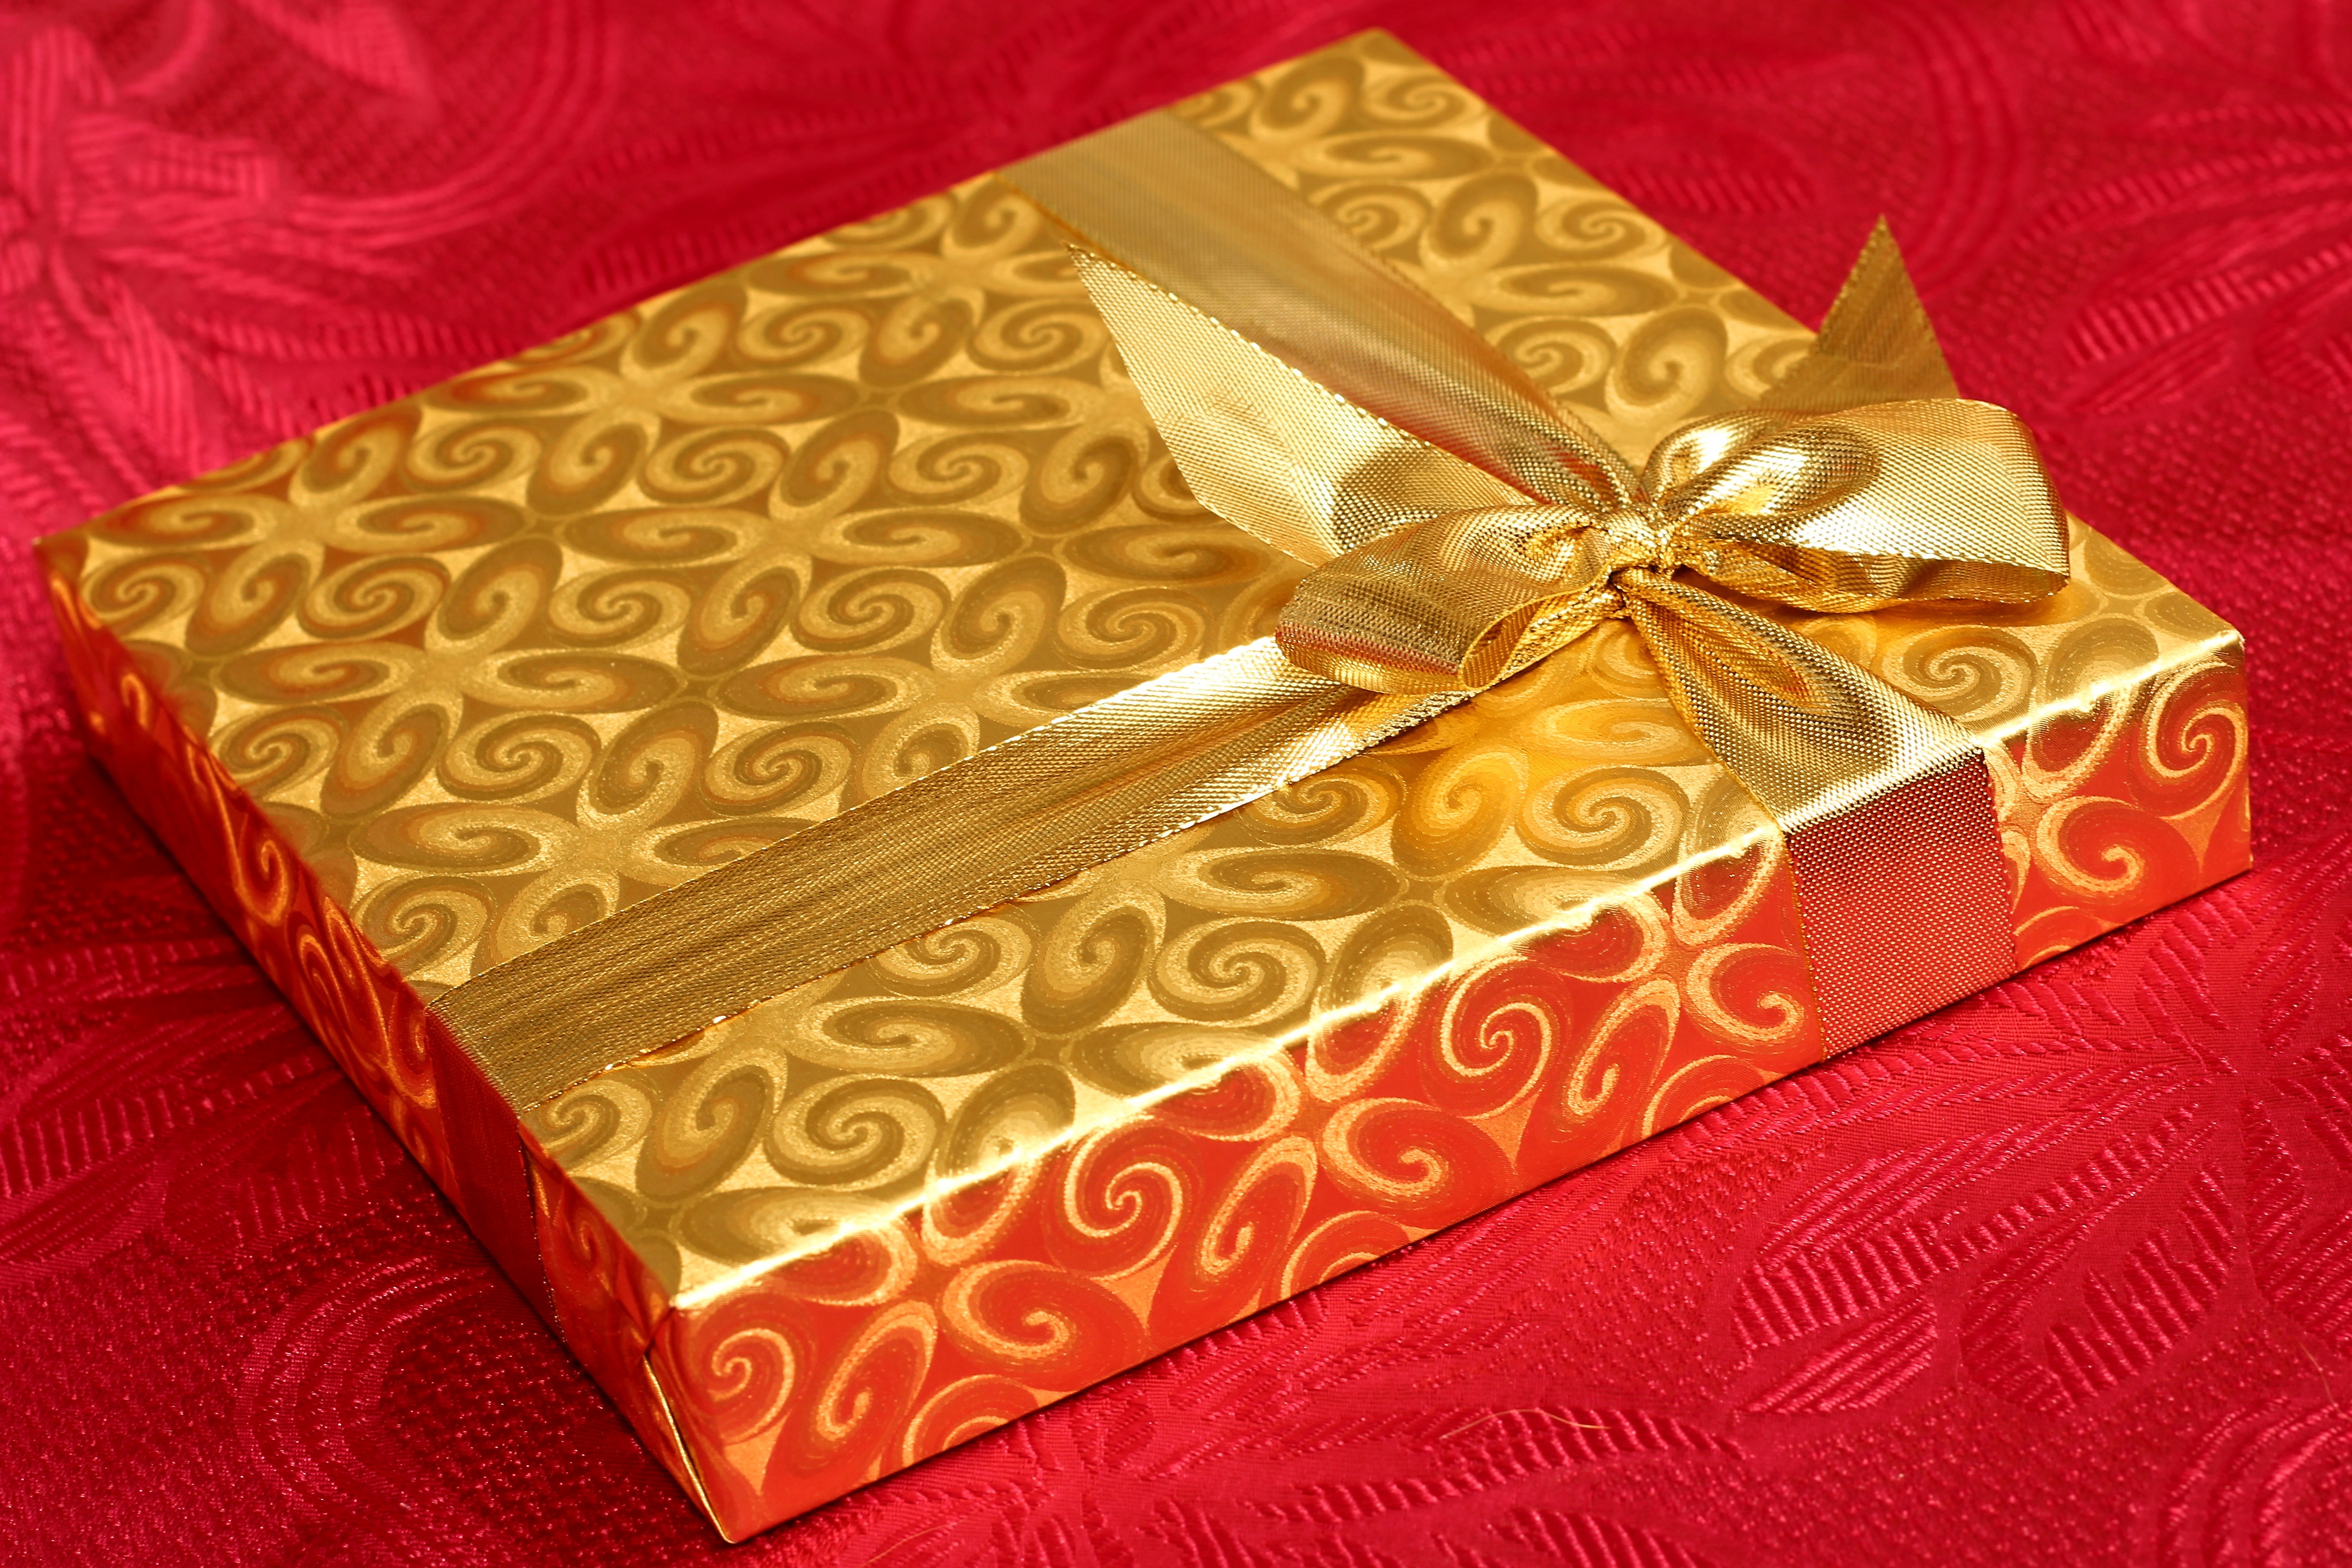
wood, petal, recreation, celebration, love, heart, gift, decoration, golden, red, box, yellow, christmas, ribbon, season, package, present, nose, background, luxury, year, day, valentine, birthday, printed, rare, surprise, the crusade